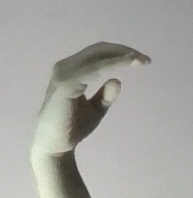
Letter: jeem